Mary Jane Godwin

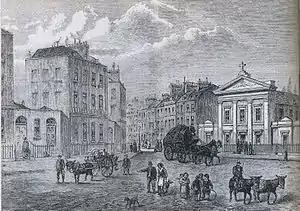
The Polygon ("at left") in Somers Town, London, between Camden Town and St Pancras, where Mary Jane Clairmont and William Godwin were neighbours.

Mary Jane de Vial was born in Exeter in 1768, probably the daughter of merchant Peter de Vial and his wife Mary (née Tremlett). Little is known about her early life, but she spoke several European languages and claimed to have travelled extensively on the Continent.